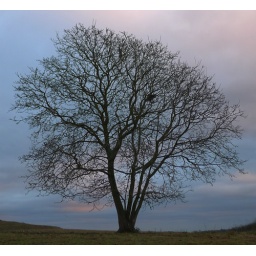
Liked the shape of this tree with the single nest in against a dusk sky